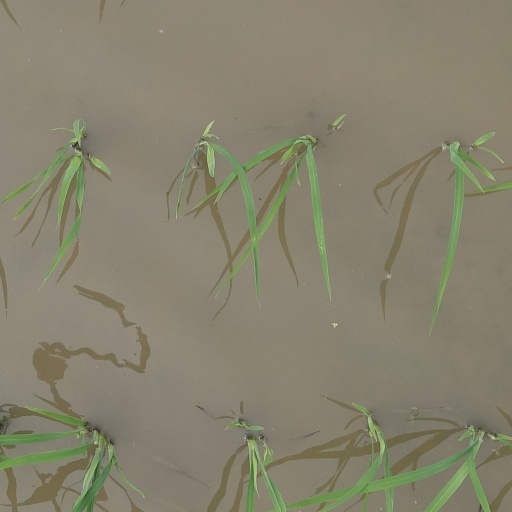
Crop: rice